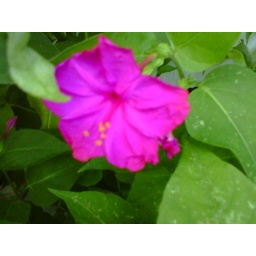
Pretty little flowers in pink red &amp;amp; yellow